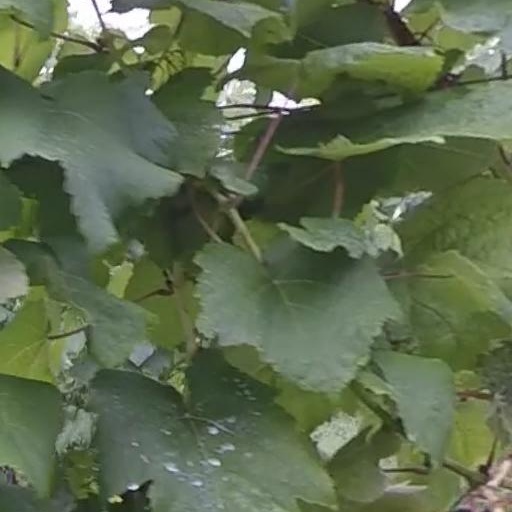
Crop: grape